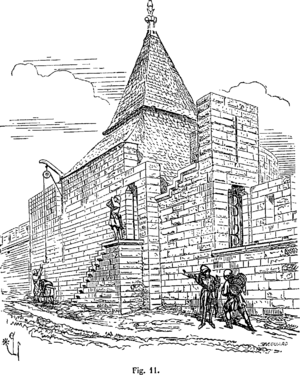
Dessin extrait de l'ouvrage La cité de Carcassonne par Eugène Viollet-le-Duc. Le dessin est intitulé